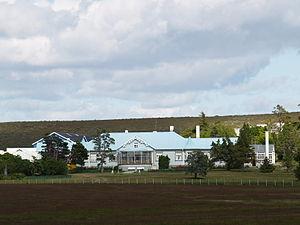
L’estancia María Behety est un établissement rural voué à l'élevage en espagnol : une estancia située dans le département de Río Grande dans la province de Terre de Feu, Antarctique et Îles de l’Atlantique Sud, au sud de l'Argentine.